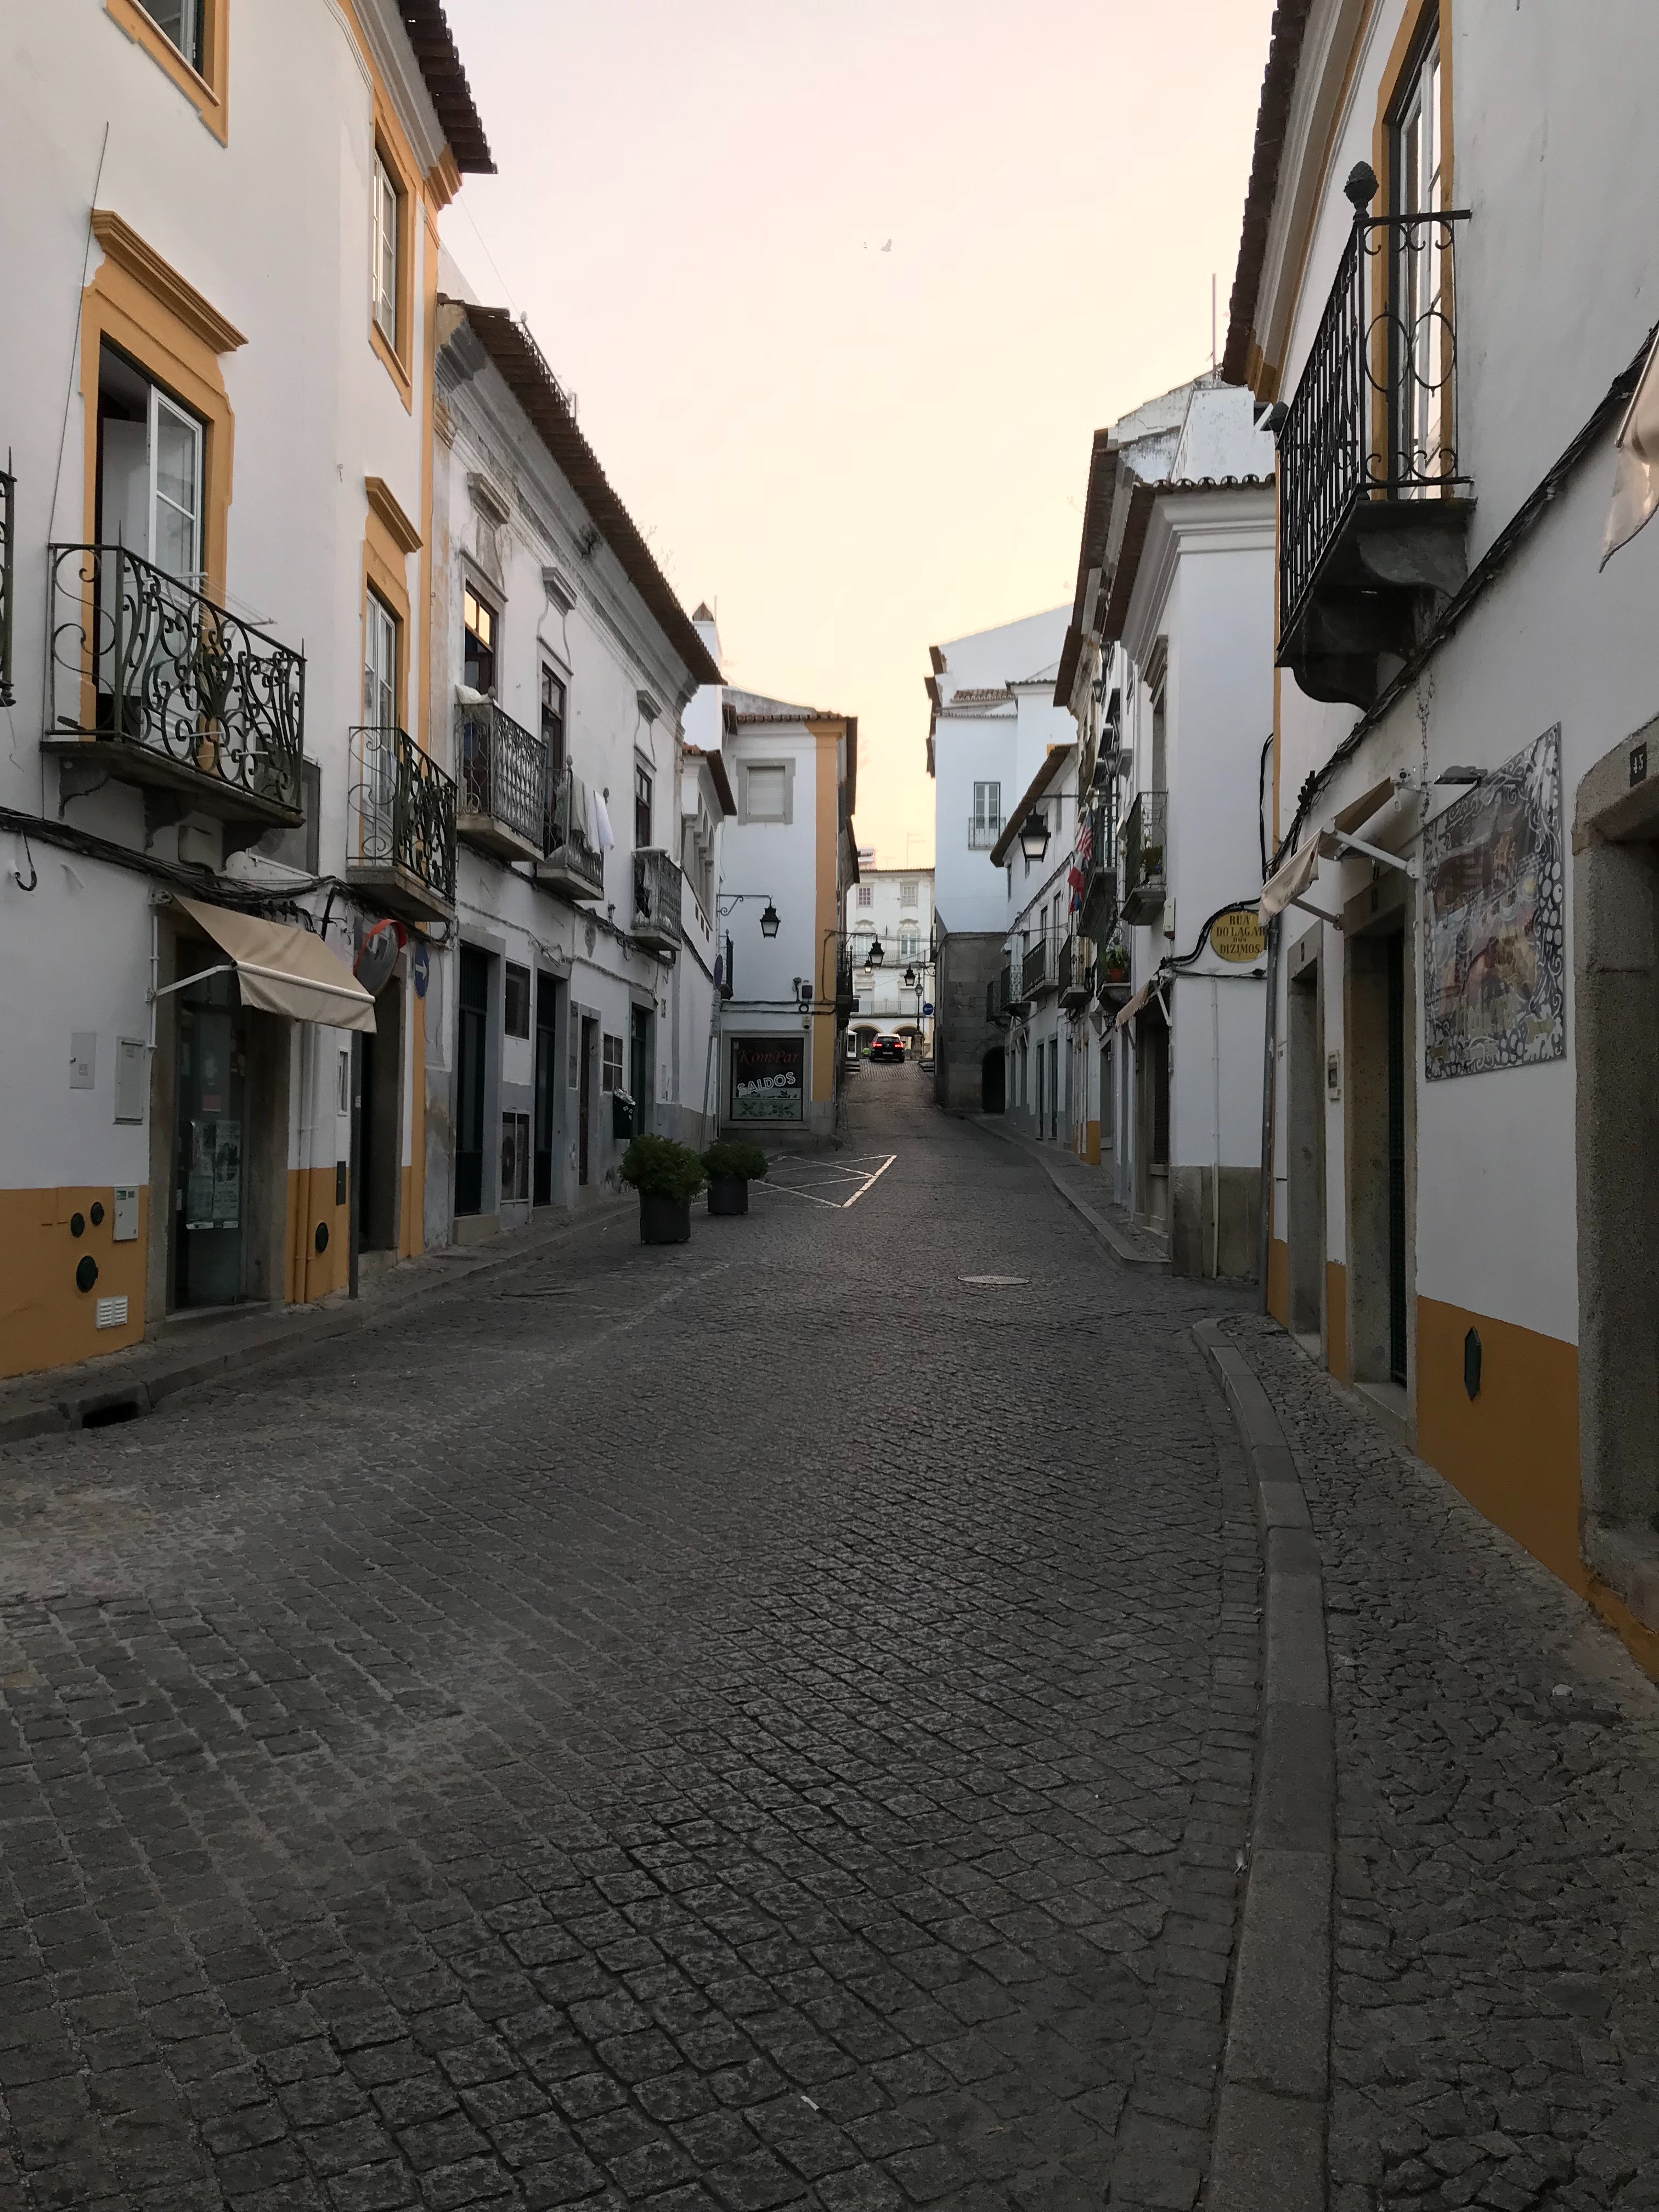
street, town, neighbourhood, road, alley, cobblestone, human settlement, infrastructure, building, flooring, road surface, city, architecture, lane, nonbuilding structure, house, thoroughfare, residential area